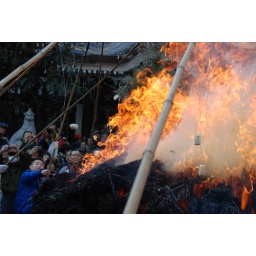
Rice cakes are cooked as children roast them over the fire using bamboo pole like fishing rod.